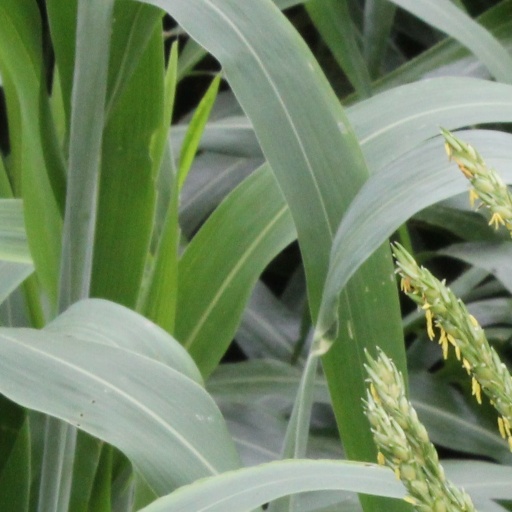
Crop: sorghum